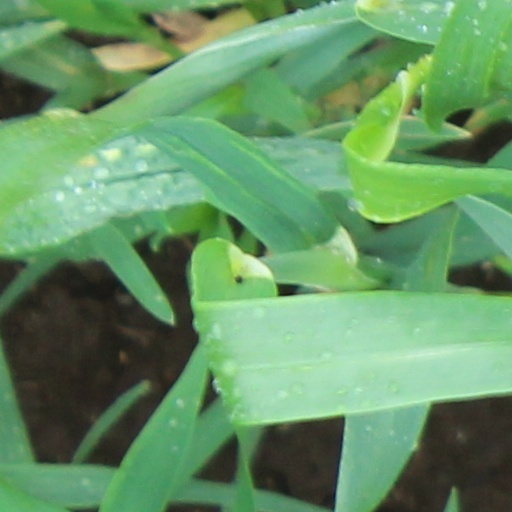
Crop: wheat